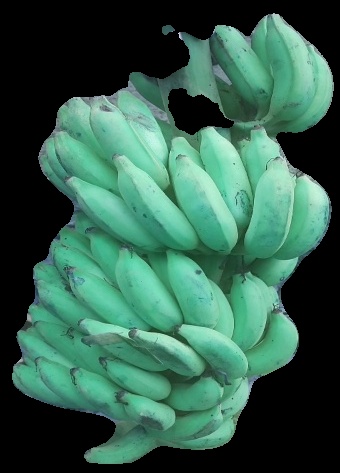
Variety: elakki-bale
Grade: grade2